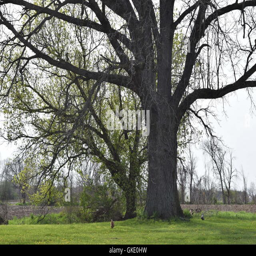
a large tree in a backyard with chickens around it